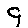
Label: 9